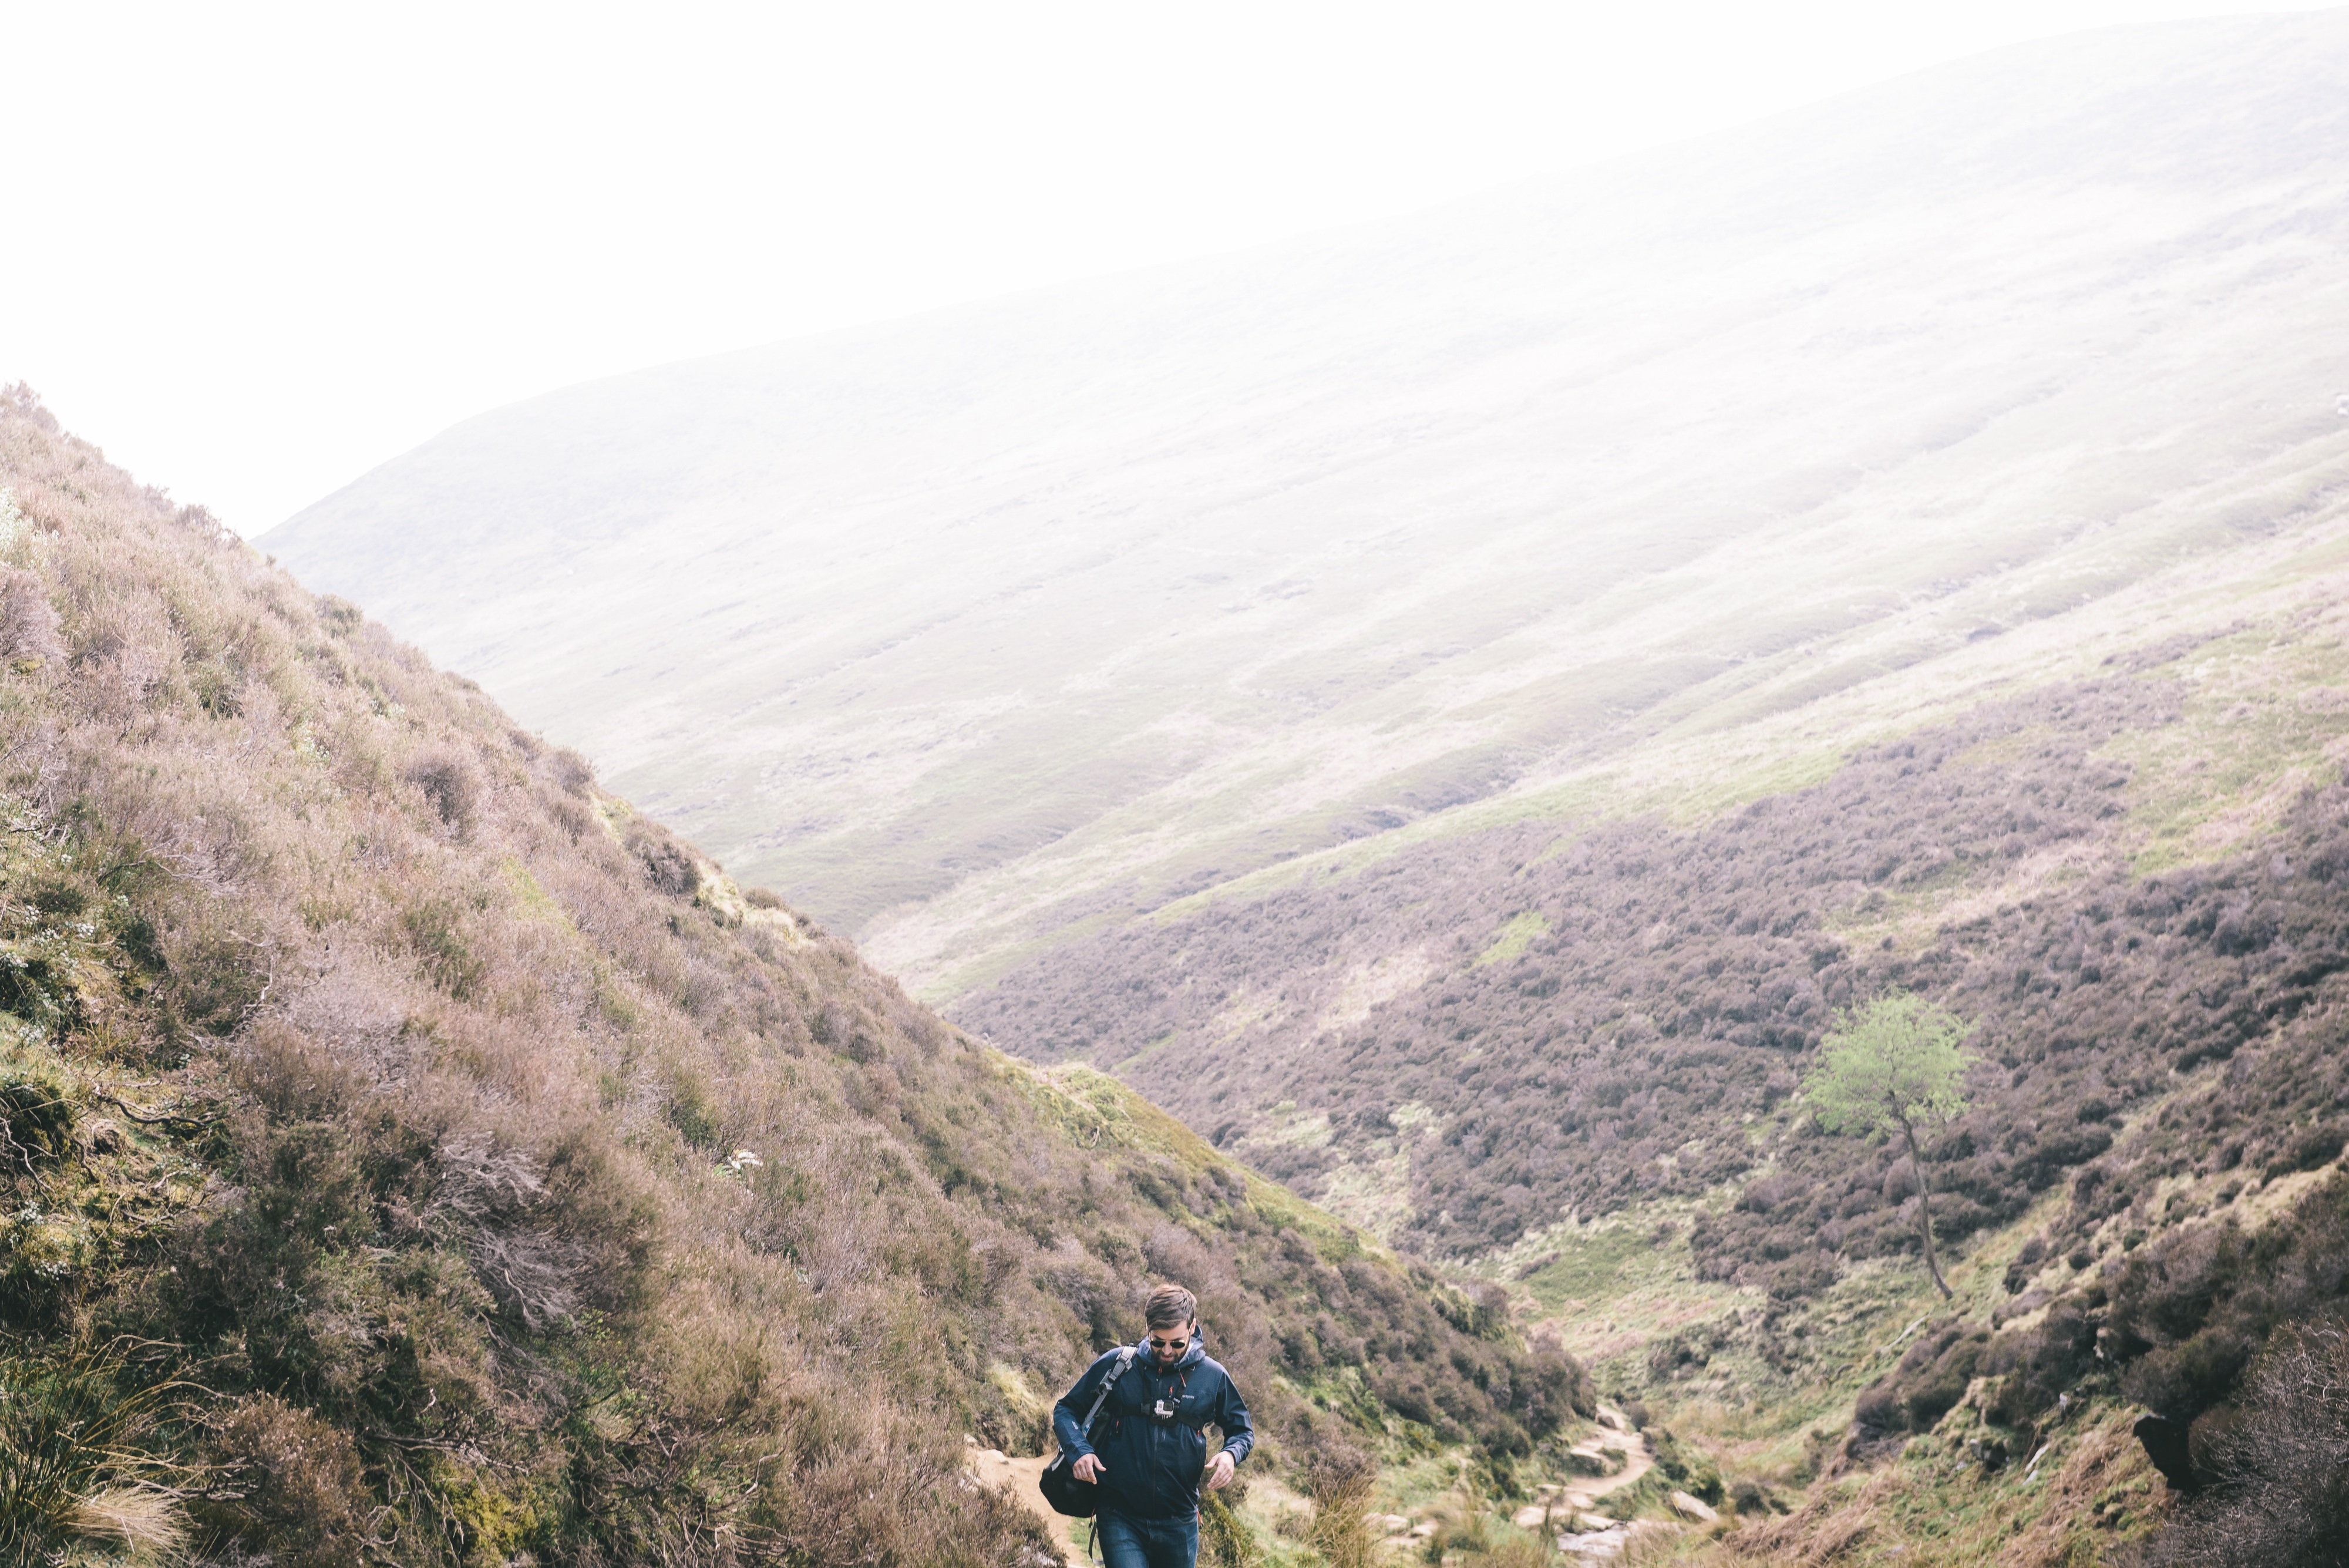
man, grass, walking, mountain, hiking, trail, hill, adventure, valley, mountain range, extreme sport, ridge, sports, plateau, fell, mountain pass, mountainous landforms, geological phenomenon